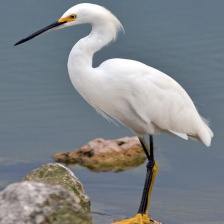
Species: SNOWY EGRET
Scientific name: EGRETTA THULA